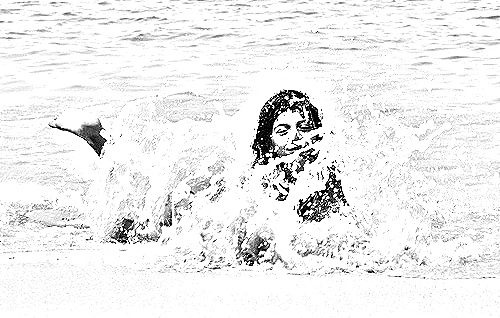
Portrait style: Sketch Portrait